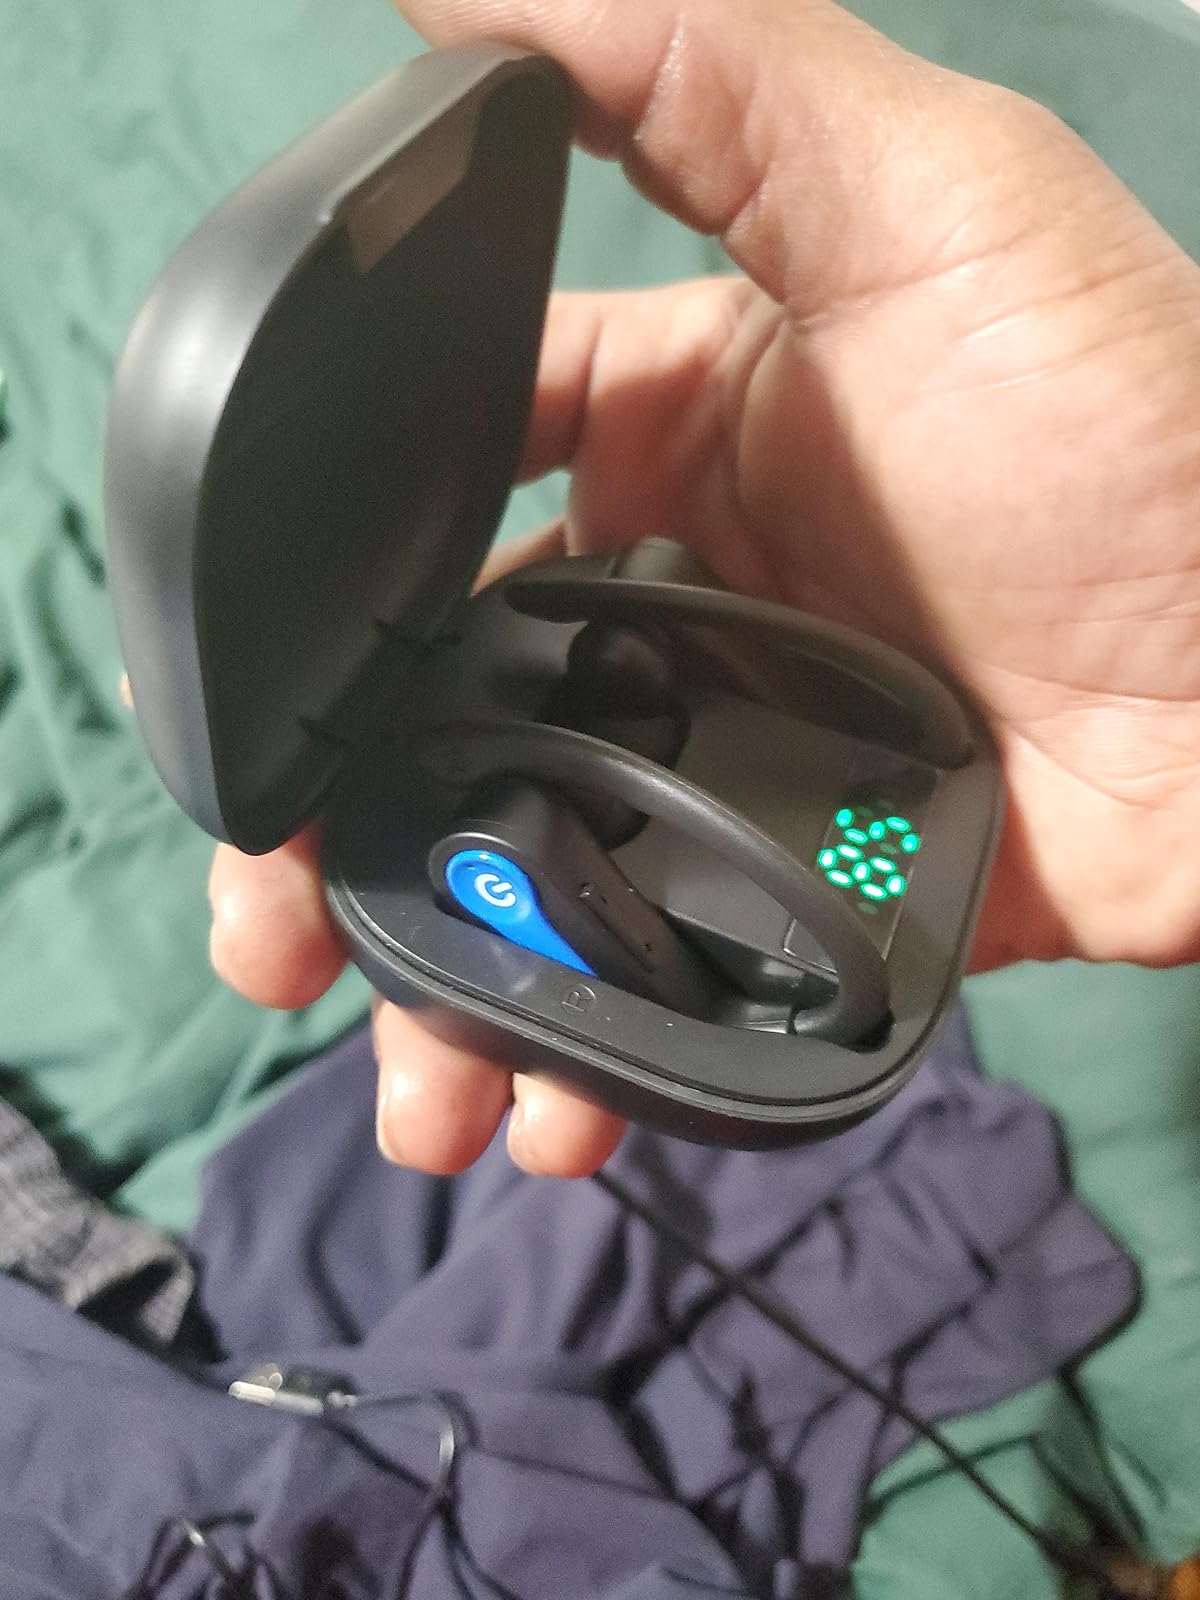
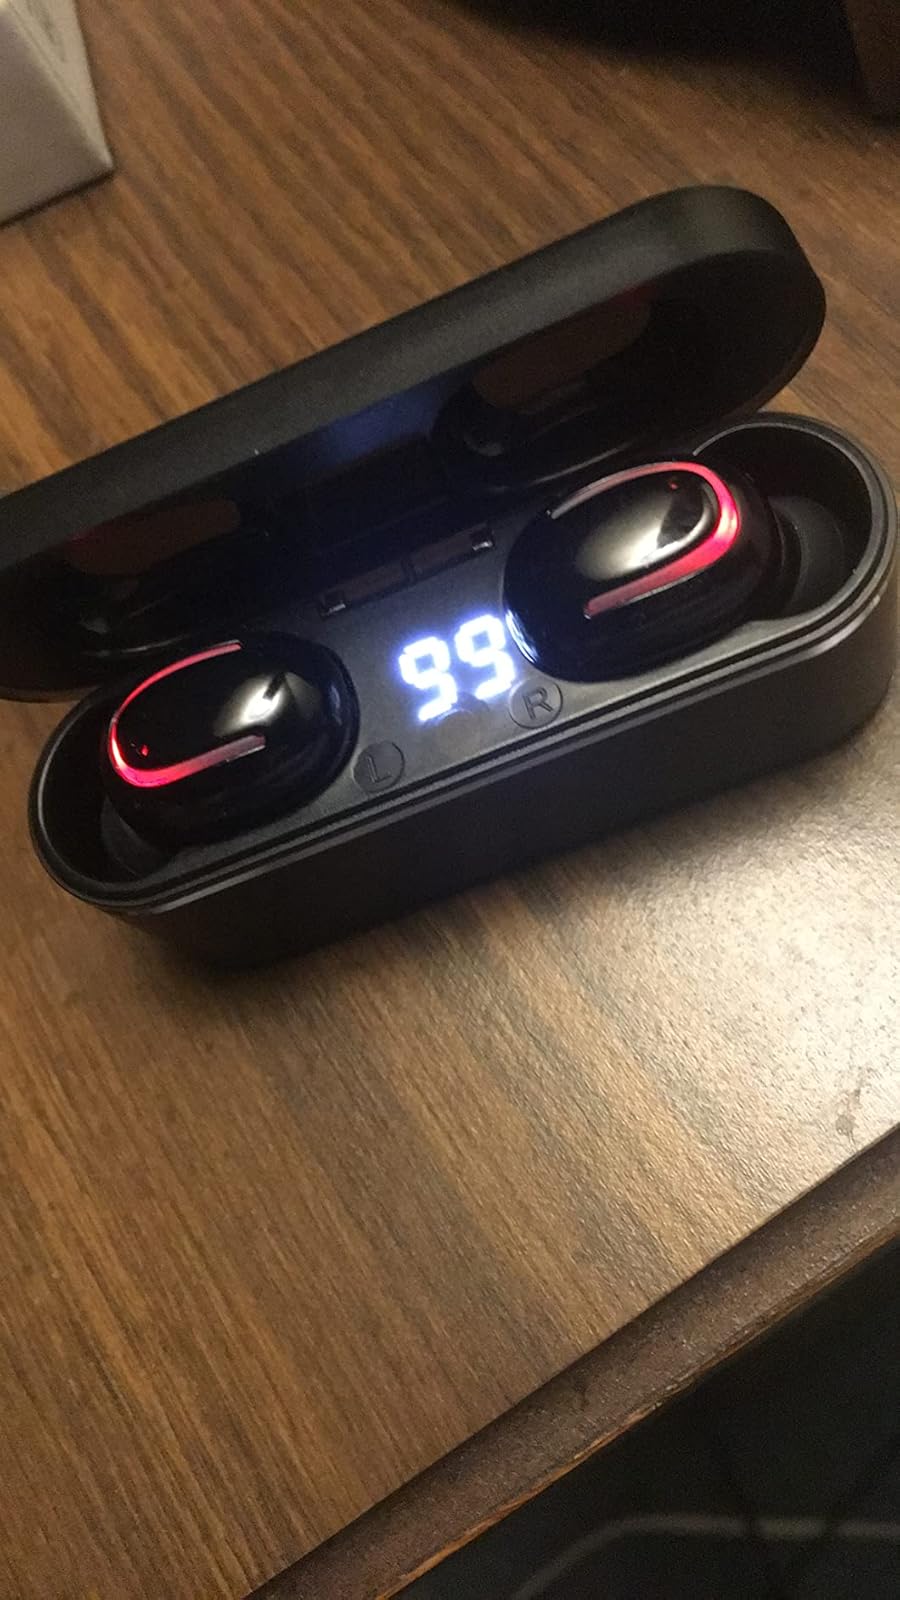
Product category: earbuds
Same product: no